Democratic Party (Italy)

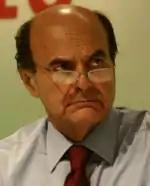
Pier Luigi Bersani

After a crushing defeat in the February 2009 Sardinian regional election, Walter Veltroni resigned as party secretary. His deputy Dario Franceschini took over as interim party secretary to guide the party toward the selection of a new stable leader. Franceschini was elected by the party's national assembly with 1,047 votes out of 1,258. His only opponent Arturo Parisi won a mere 92 votes. Franceschini was the first former Christian Democrat to lead the party.